Computer-aided diagnosis

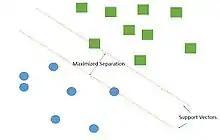
Support Vector Machine. Support vectors (dashed lines) are created to maximize the separation between two groups.

"Support vector machine" is by far the most frequently used classifier in vessel segmentation, up to 90% of cases. SVM is a supervised learning model that belongs to the broader category of pattern recognition technique. The algorithm works by creating a largest gap between distinct samples in the data. The goal is to create the largest gap between these components that minimize the potential error in classification. In order to successfully segregate blood vessel information from the rest of the eye image, SVM algorithm creates support vectors that separate the blood vessel pixel from the rest of the image through a supervised environment. Detecting blood vessel from new images can be done through similar manner using support vectors. Combination with other pre-processing technique, such as green channel filtering, greatly improves the accuracy of detection of blood vessel abnormalities. Some beneficial properties of SVM include